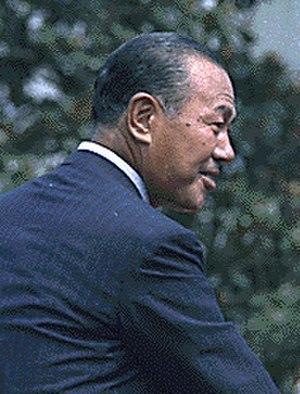
Le Parti libéral-démocrate, souvent abrégé en Jimintō au Japon et PLD en français, est le plus grand parti politique japonais, et la principale force de droite et conservatrice du pays. Il a pratiquement toujours gouverné le pays depuis sa création en 1955, sauf pendant un intermède de dix mois entre 1993 et 1994, et pendant trois ans après sa défaite aux élections législatives du 30 août 2009. Le parti ne doit pas être confondu avec le Parti libéral de 1998, aujourd'hui disparu et qui a fusionné avec le Parti démocrate du Japon pour devenir le Parti démocrate progressiste, principal parti d'opposition jusqu'en 2017 ; ni avec le Parti libéral de 2016, un ancien petit parti social-libéral.